Speed 2: Cruise Control

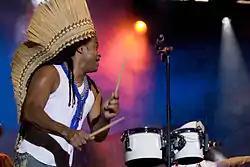
A side view of Carlinhos Brown performing drums.

To complement the film's Caribbean setting, the soundtrack consists of mostly reggae music. De Bont wanted musicians to appear in the film as entertainers on the cruise ship. A cameo appearance for reggae band UB40 was written into the script after the filmmakers heard a demo of their song "Tell Me Is It True", and wanted them to perform it in the film. Brazilian reggae musician Carlinhos Brown was also chosen to be featured as a performer on the ship because De Bont wanted music that was "lively" and felt that Brown's music was "full of energy." Tamia worked with De Bont and producer Quincy Jones to choose a song for her character to perform in the film, and selected "Make Tonight Beautiful", which was written by Diane Warren.